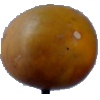
Label: Cucumber Ripe 2